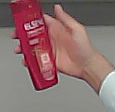
Product: loreal_shampoo